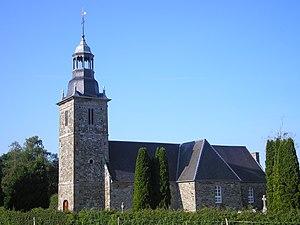
Folligny est une commune française, située dans le département de la Manche en région Normandie, peuplée de 1 089 habitants.
La Beslière est une ancienne commune française du département de la Manche et la région Normandie, associée à Folligny depuis le 1ᵉʳ janvier 1973.